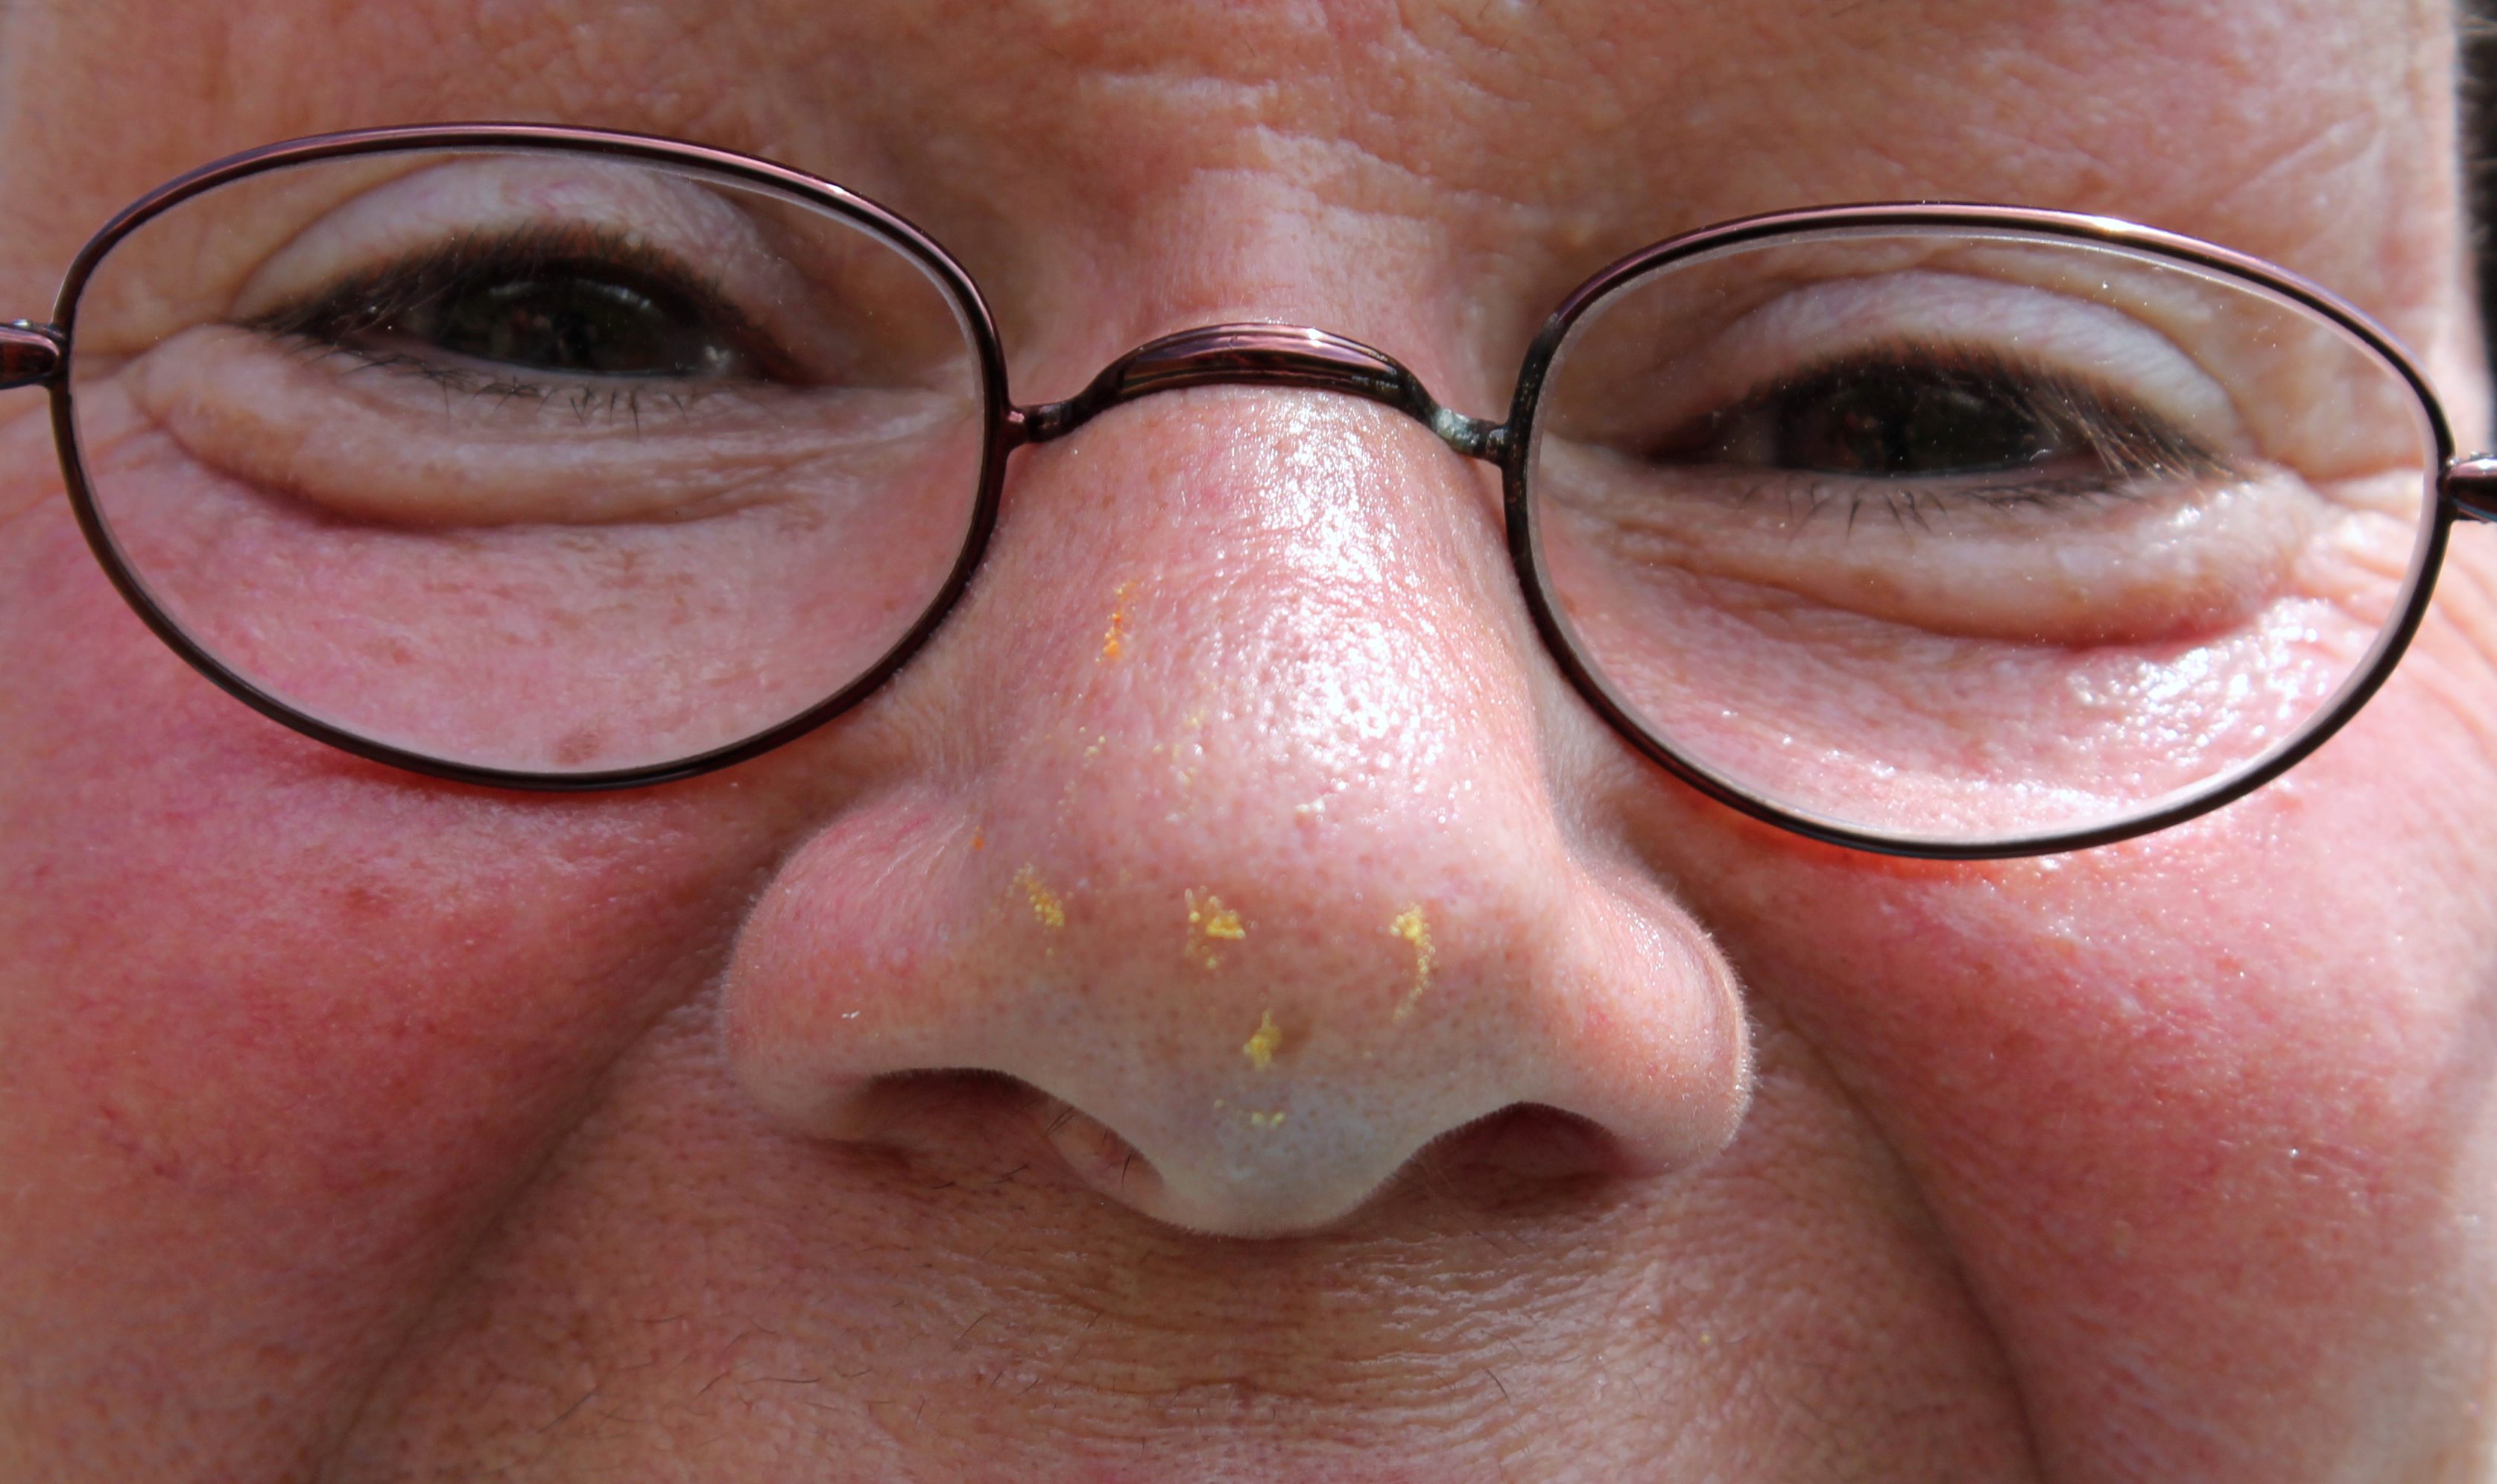
pollen, nose, glasses, face, sniffing, skin, close up, facial expression, lip, cheek, head, chin, eyebrow, forehead, mouth, eye, wrinkle, jaw, eyelash, freckle, flesh, smile, vision care, eyewear